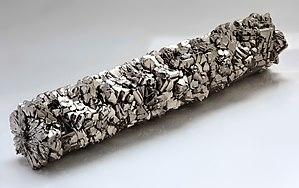
Une barre de Titane cristallisé obtenue par le Procédé Van-Arkel-de-Boer à URALREDMET dans l’Union soviétique. Poids ≈283 g, longueur ≈ 14 cm, diamètre ≈ 25 mm. Italiano: Una barra di titanio ultrapuro (99,995
Le groupe 4 du tableau périodique, autrefois appelé groupe IVA dans l'ancien système IUPAC utilisé en Europe et groupe IVB dans le système CAS nord-américain, contient les éléments chimiques de la 4ᵉ colonne, ou groupe, du tableau périodique des éléments :
Le titane est l'élément chimique de numéro atomique 22, de symbole Ti. La variante titanium, bien qu'attestée en français depuis 1872, est considérée comme un anglicisme incorrect.
On dénombre 118 éléments chimiques ayant été observés, dont seulement 90 qui se rencontrent dans le milieu naturel.